Cluster munition

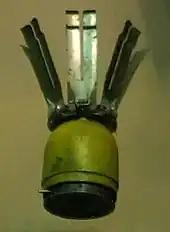
A US Vietnam era BLU-3 cluster bomblet

A basic cluster bomb consists of a hollow shell and then two to more than 2,000 submunitions or bomblets contained within it. Some types are dispensers that are designed to be retained by the aircraft after releasing their munitions. The submunitions themselves may be fitted with small parachute retarders or streamers to slow their descent (allowing the aircraft to escape the blast area in low-altitude attacks).